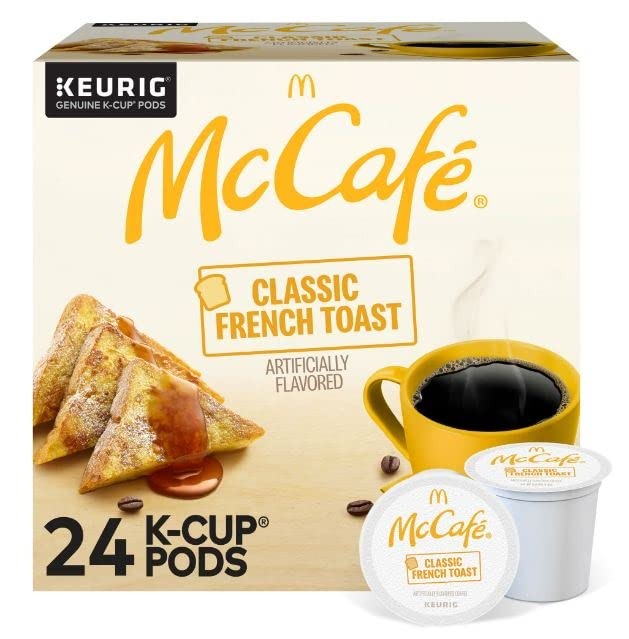
Item Name: McCafe Classic French Toast Coffee, Keurig Single Serve K-Cup Pods, 24 Count
Value: 24.0
Unit: Count

Price: 20.71